Ashvatthama

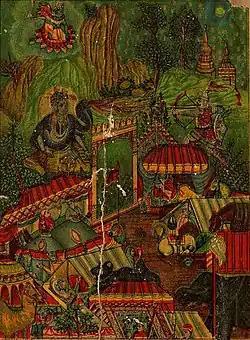
Ashvatthama propitiates Shiva (top) before making a night attack on the sleeping Pandava camp (bottom). Folio from "Razmnama"

On the first day, Ashvatthama engages in combat with Shikhandin and assists Bhishma in his battle against Arjuna. On the second day, he fights under the command of Bhishma, joining Shalya and Kripa in fighting Dhrishtadyumna. He appears again prominently on the third day, stationed alongside Kripa at the head of the Garuda formation, and later participates in the battle against Abhimanyu. Continuing into the sixth day, Ashvatthama, with Kripa, occupies the "eye" of the Krauncha formation. On the seventh day, he again clashes with Shikhandin. His engagements become more intensive on the eighth day, where he is among those who rescue Duryodhana from Ghatotkacha and fights both Nila and Ghatotkacha, the latter of whom uses illusions ("maya") against him. By the ninth day, Ashvatthama, joined by Somadatta and the two Avantyas, holds the left wing of the Kaurava army and engages in duels with Satyaki and Arjuna. On the tenth day, he plays a protective role for Bhishma, wounding Virata and Drupada in the process. That day also features a prophetic warning from his father Drona about ominous signs and Arjuna’s growing invincibility.